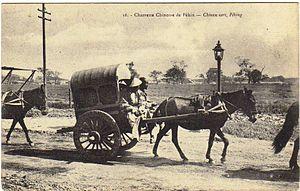
Charrette Chinoise, Pékin
Armand David, né le 7 septembre 1826 à Espelette près de Bayonne et décédé à Paris le 10 novembre 1900, est un missionnaire lazariste français, zoologiste et botaniste éminent. Il a collecté durant sa vie animaux, plantes, roches et fossiles en Chine pour le compte du Muséum d’histoire naturelle de Paris. Environ 70 identifications scientifiques d'espèces de plantes portent son nom ; il est également dédicataire d'un genre : le genre Davidia qui comprend l'arbre aux mouchoirs.
Armand David, né le 7 septembre 1826 à Espelette près de Bayonne et décédé à Paris le 10 novembre 1900, est un missionnaire lazariste français, zoologiste et botaniste éminent. Il a collecté durant sa vie animaux, plantes, roches et fossiles en Chine pour le compte du Muséum d’histoire naturelle de Paris. Environ 70 identifications scientifiques d'espèces de plantes portent son nom ; il est également dédicataire d'un genre : le genre Davidia qui comprend l'arbre aux mouchoirs.